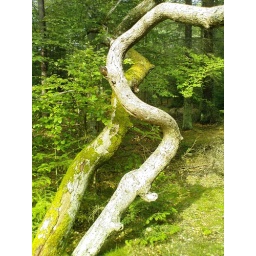
in a tree in the forest by Husby, Denmark